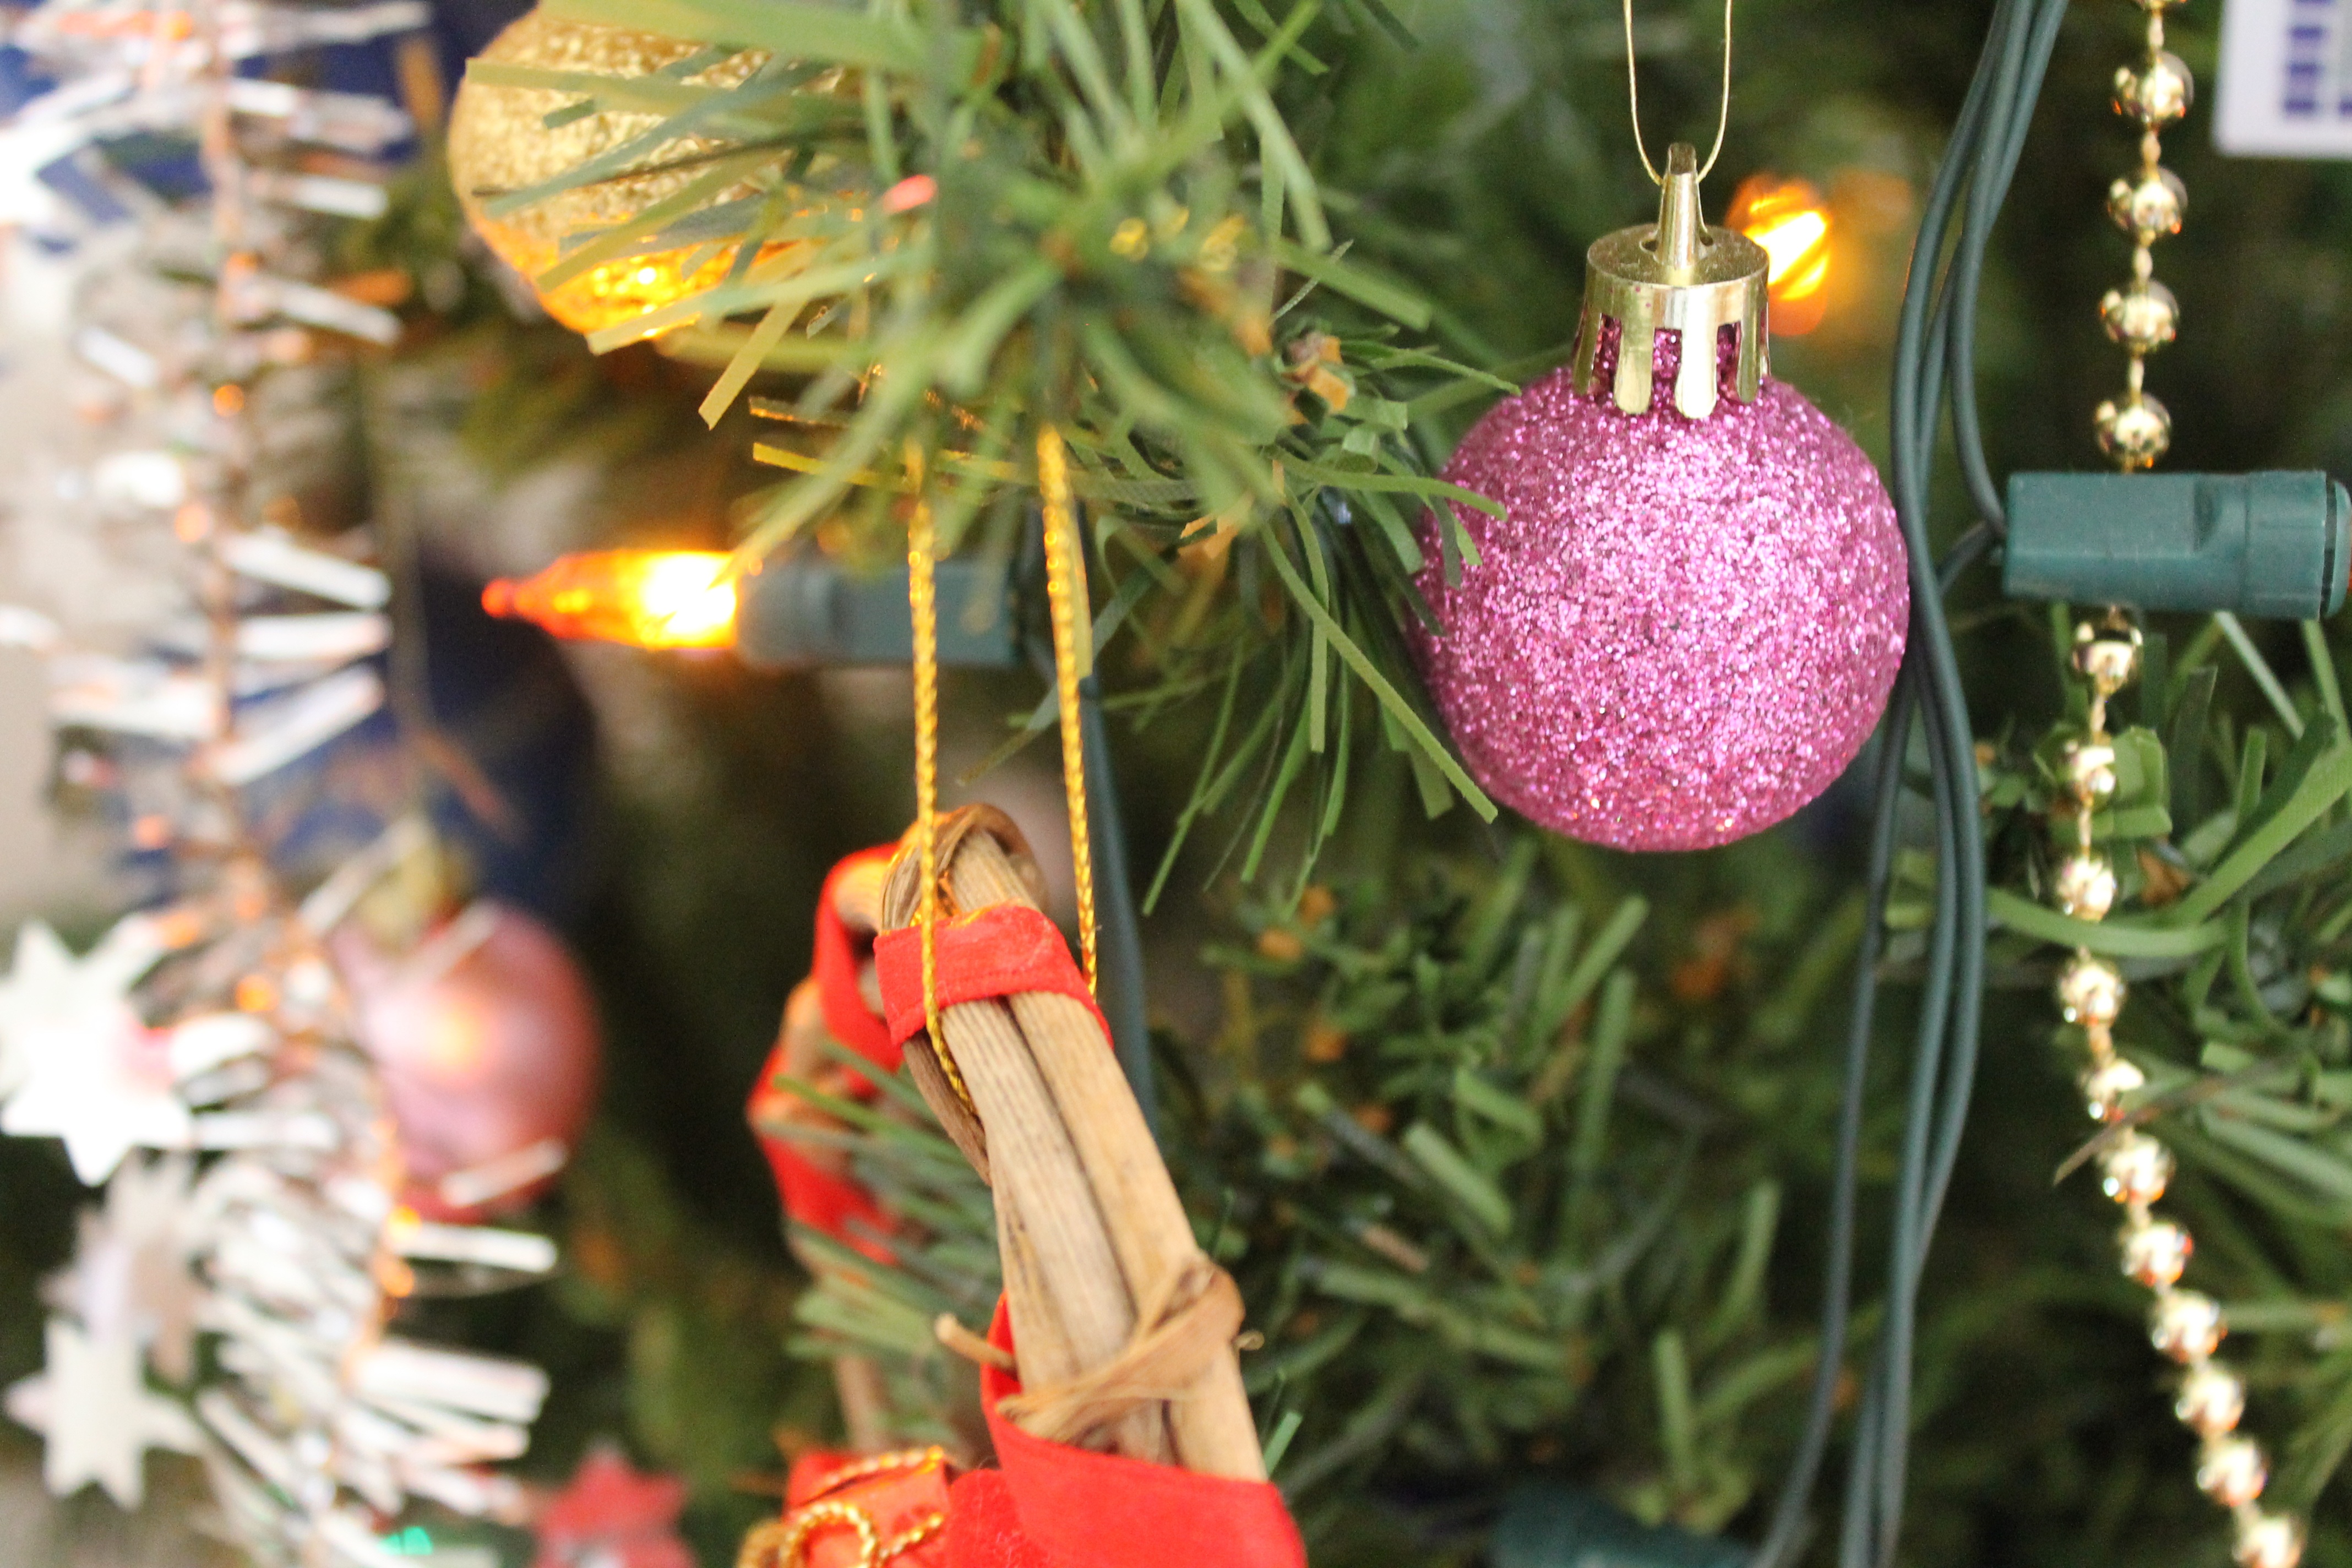
tree, branch, flower, autumn, holiday, christmas, decor, christmas tree, christmas decoration, december, floristry, parties